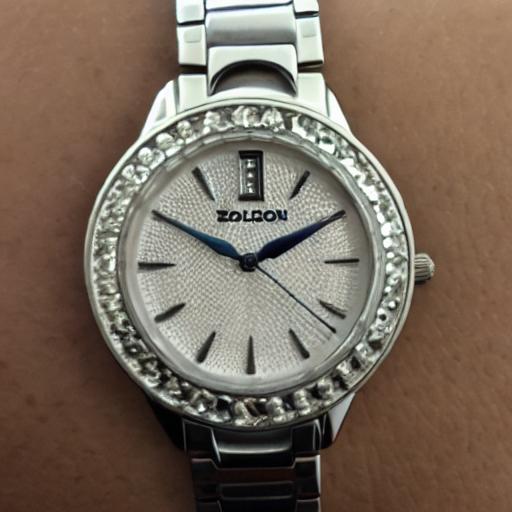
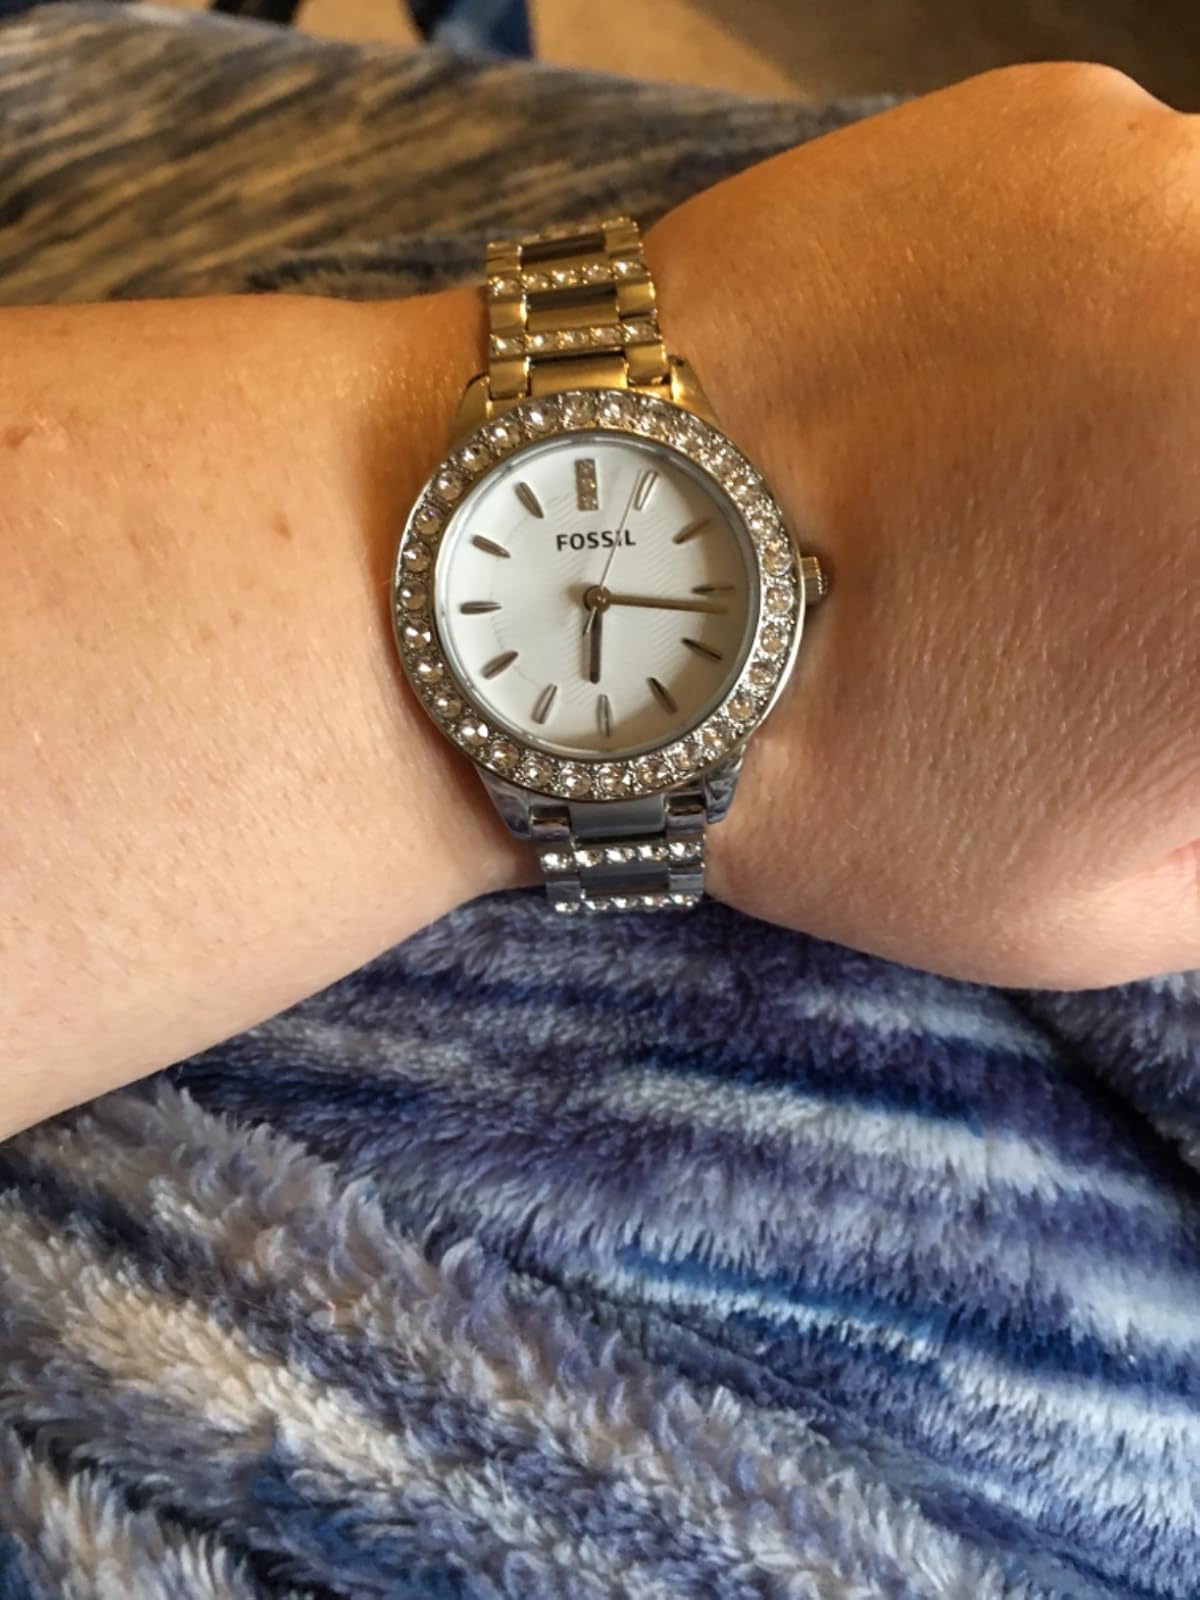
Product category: accessories_watch
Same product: no